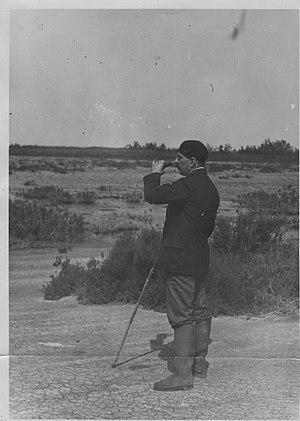
Clément Bressou, naturaliste, en Camargue (Bouches-du-Rhône)
Clément, Jean, Pierre, François, Emmanuel Bressou est un vétérinaire français, né le 22 février 1887 à Montauban et décédé le 31 janvier 1979 à Toulouse, qui fut professeur d’anatomie à l’École nationale vétérinaire de Toulouse, puis à l'École nationale vétérinaire d’Alfort et directeur de cette École pendant vingt-quatre ans. En tant que naturaliste, il a joué un rôle important dans la protection de la nature en France.